Huarache (food)

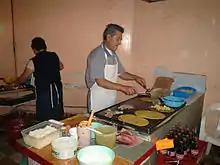
Preparing huaraches

Huarache (sometimes spelled guarache) is a popular Mexican dish consisting of masa dough with smashed pinto beans placed in the center before it is given an oblong shape, fried, topped with green or red salsa, onions, potato, cilantro and any manner of protein such as ground beef or tongue, then finished with queso fresco. Huaraches are also often paired with fried cactus leaves, or nopales. The dish originates from Mexico City.